Cary Koch

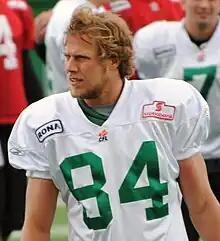

Cary Koch (born August 28, 1986) is an American former professional football wide receiver. Koch played college football for the University of Virginia after transferring from Tulane University in the aftermath of Hurricane Katrina.